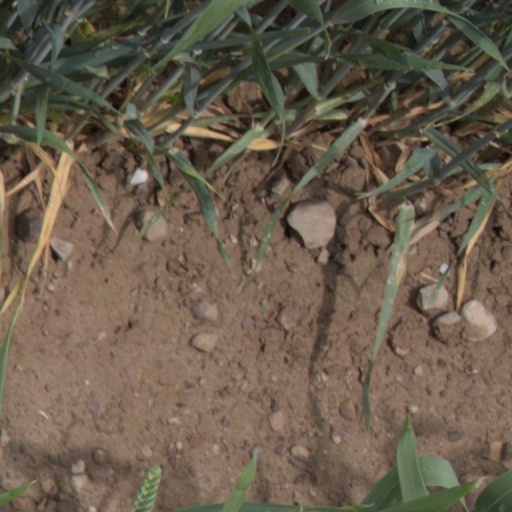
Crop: wheat